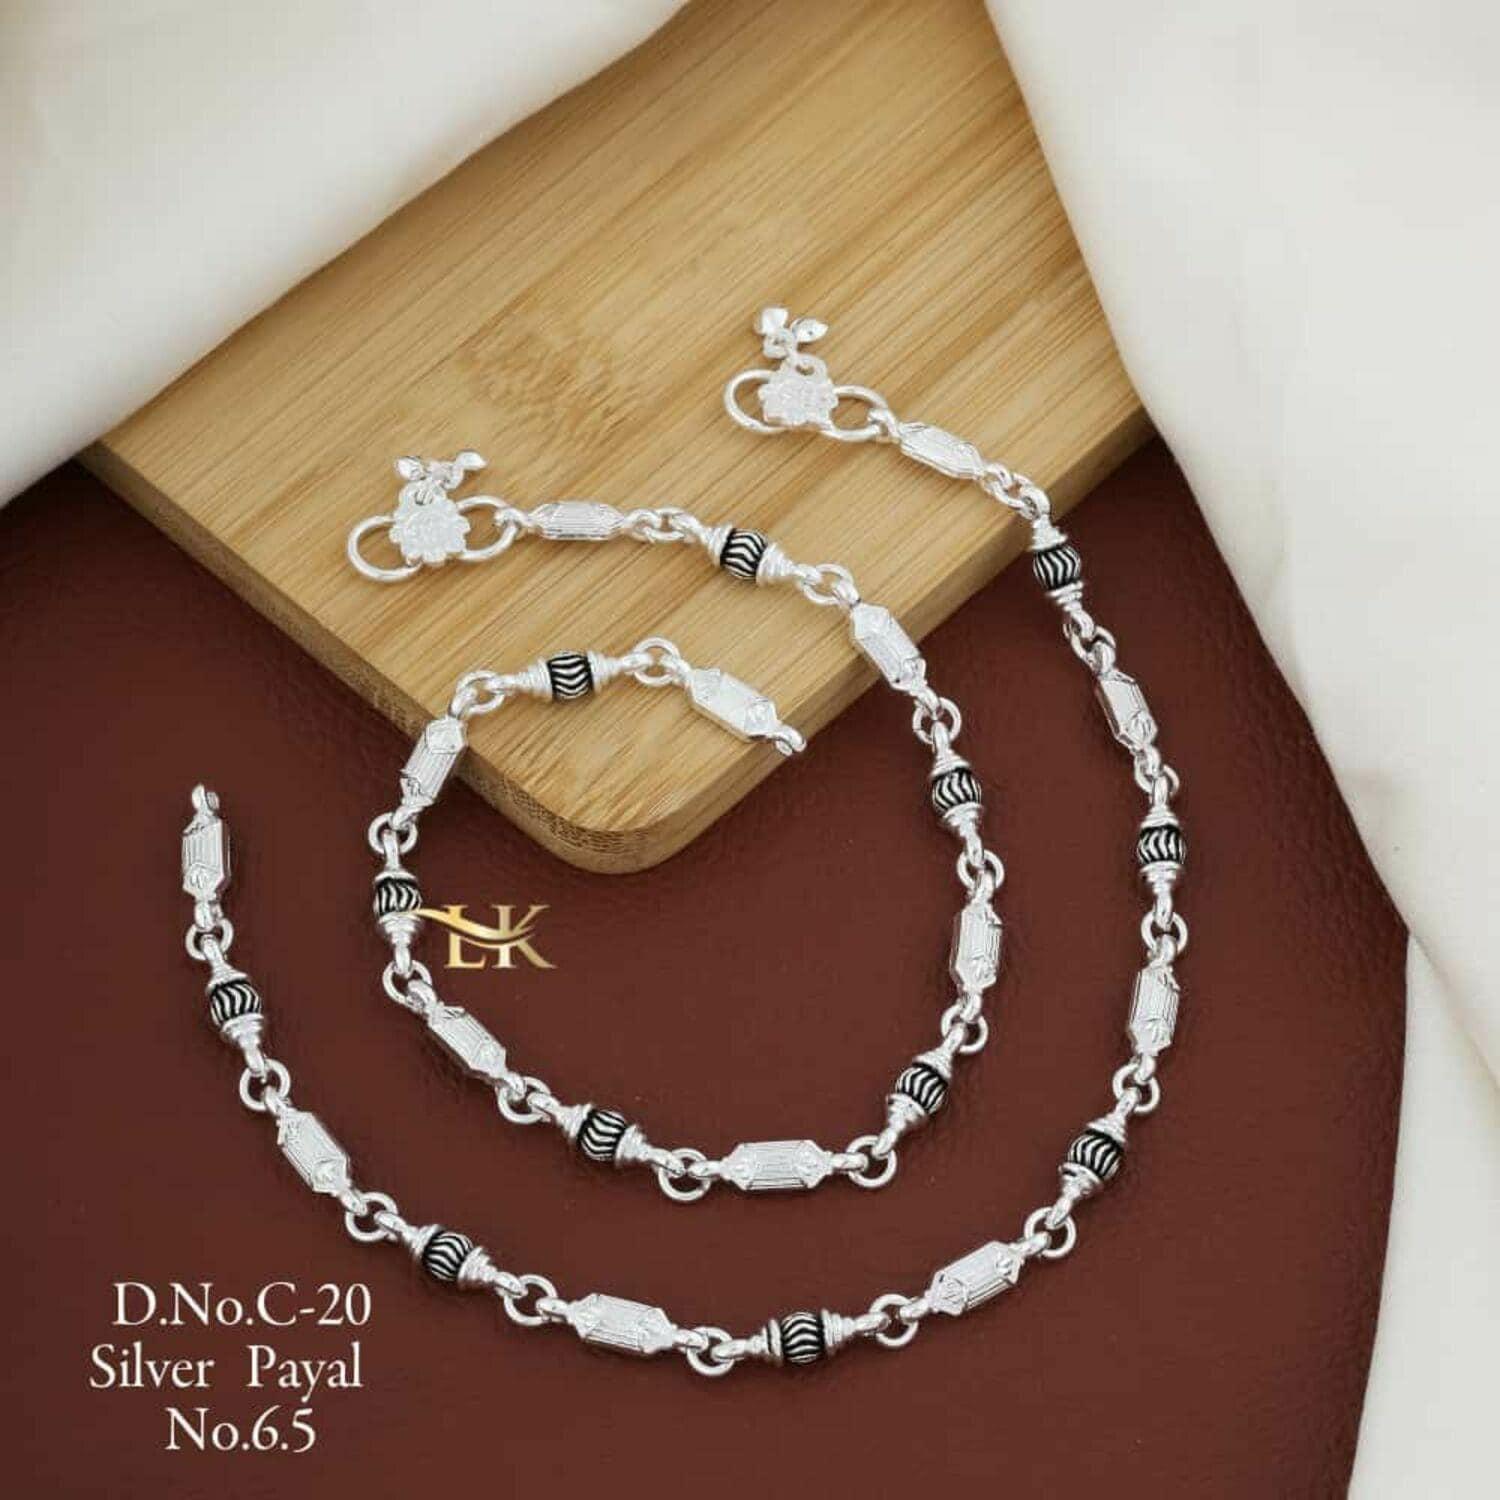
VIBRANCE Janvi Kangan Emitesan - D.No C-20
Type: Anklet
Brand: VIBRANCE
Price: Rs. 249
 Payal anklets girls Sizzling Graceful Women Anklets payal pajeb Shimmering Chunky Women Anklets Payal pajeb girl payal PAYAL Anklet Ideal For Women, Girls Occasion Religious Base Material Copper Plating Silver
Features: Payal anklets girls Sizzling Graceful Women Anklets payal pajeb Shimmering Chunky